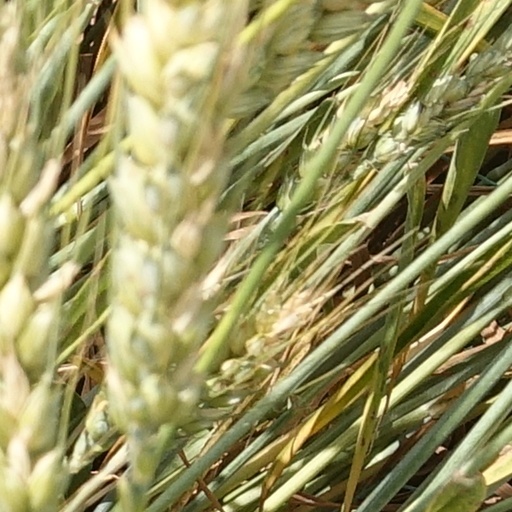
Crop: wheat